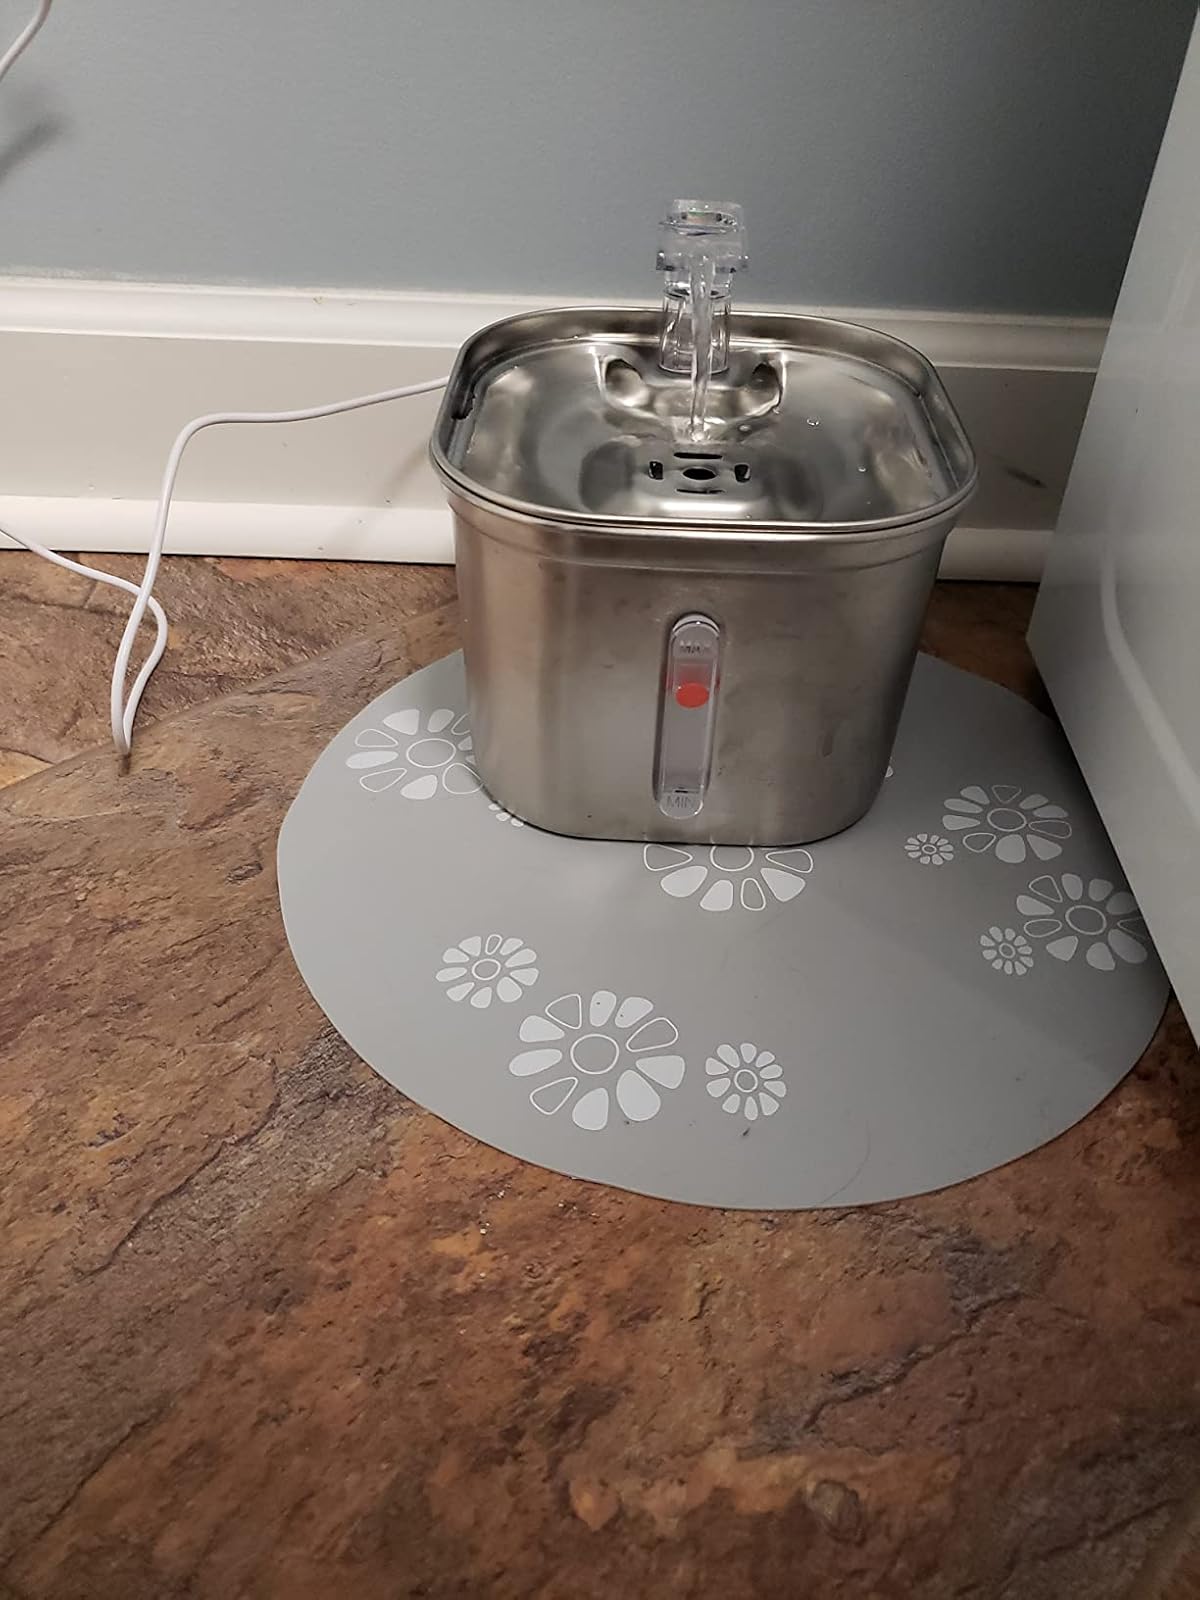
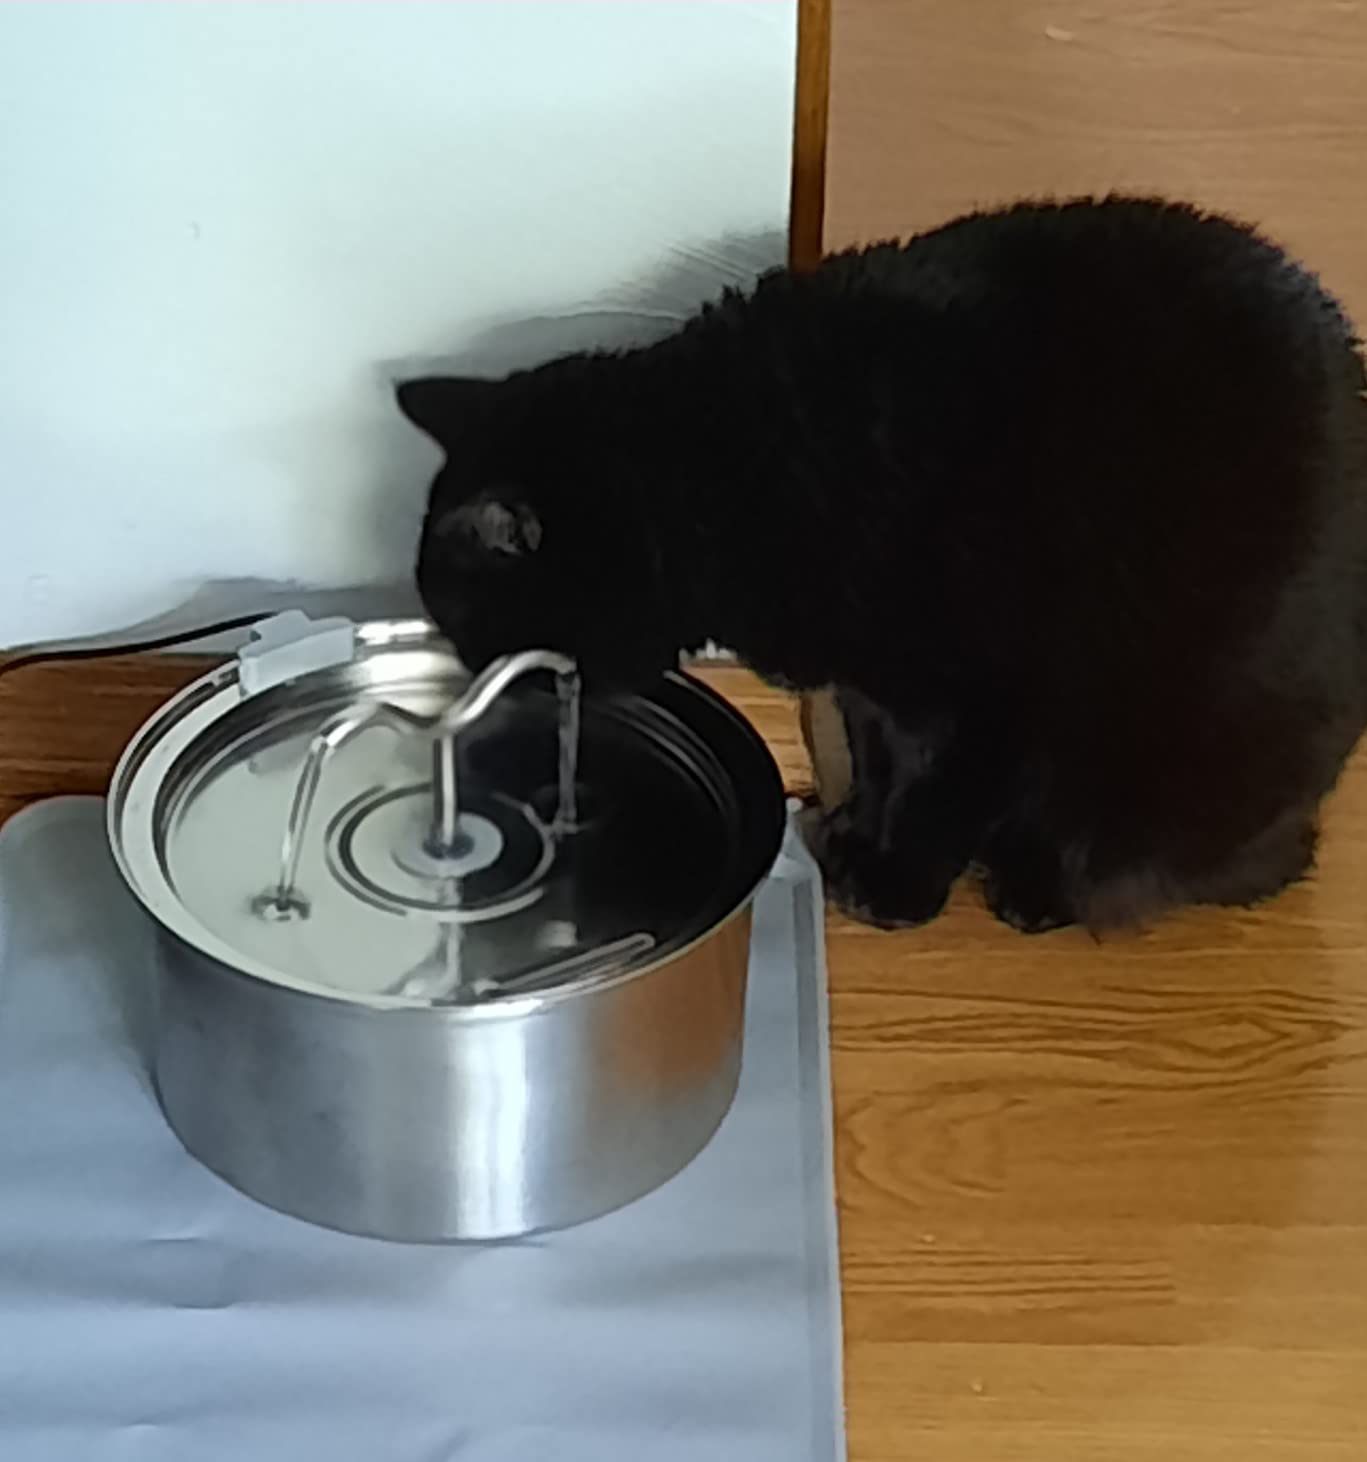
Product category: items_bowl
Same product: no